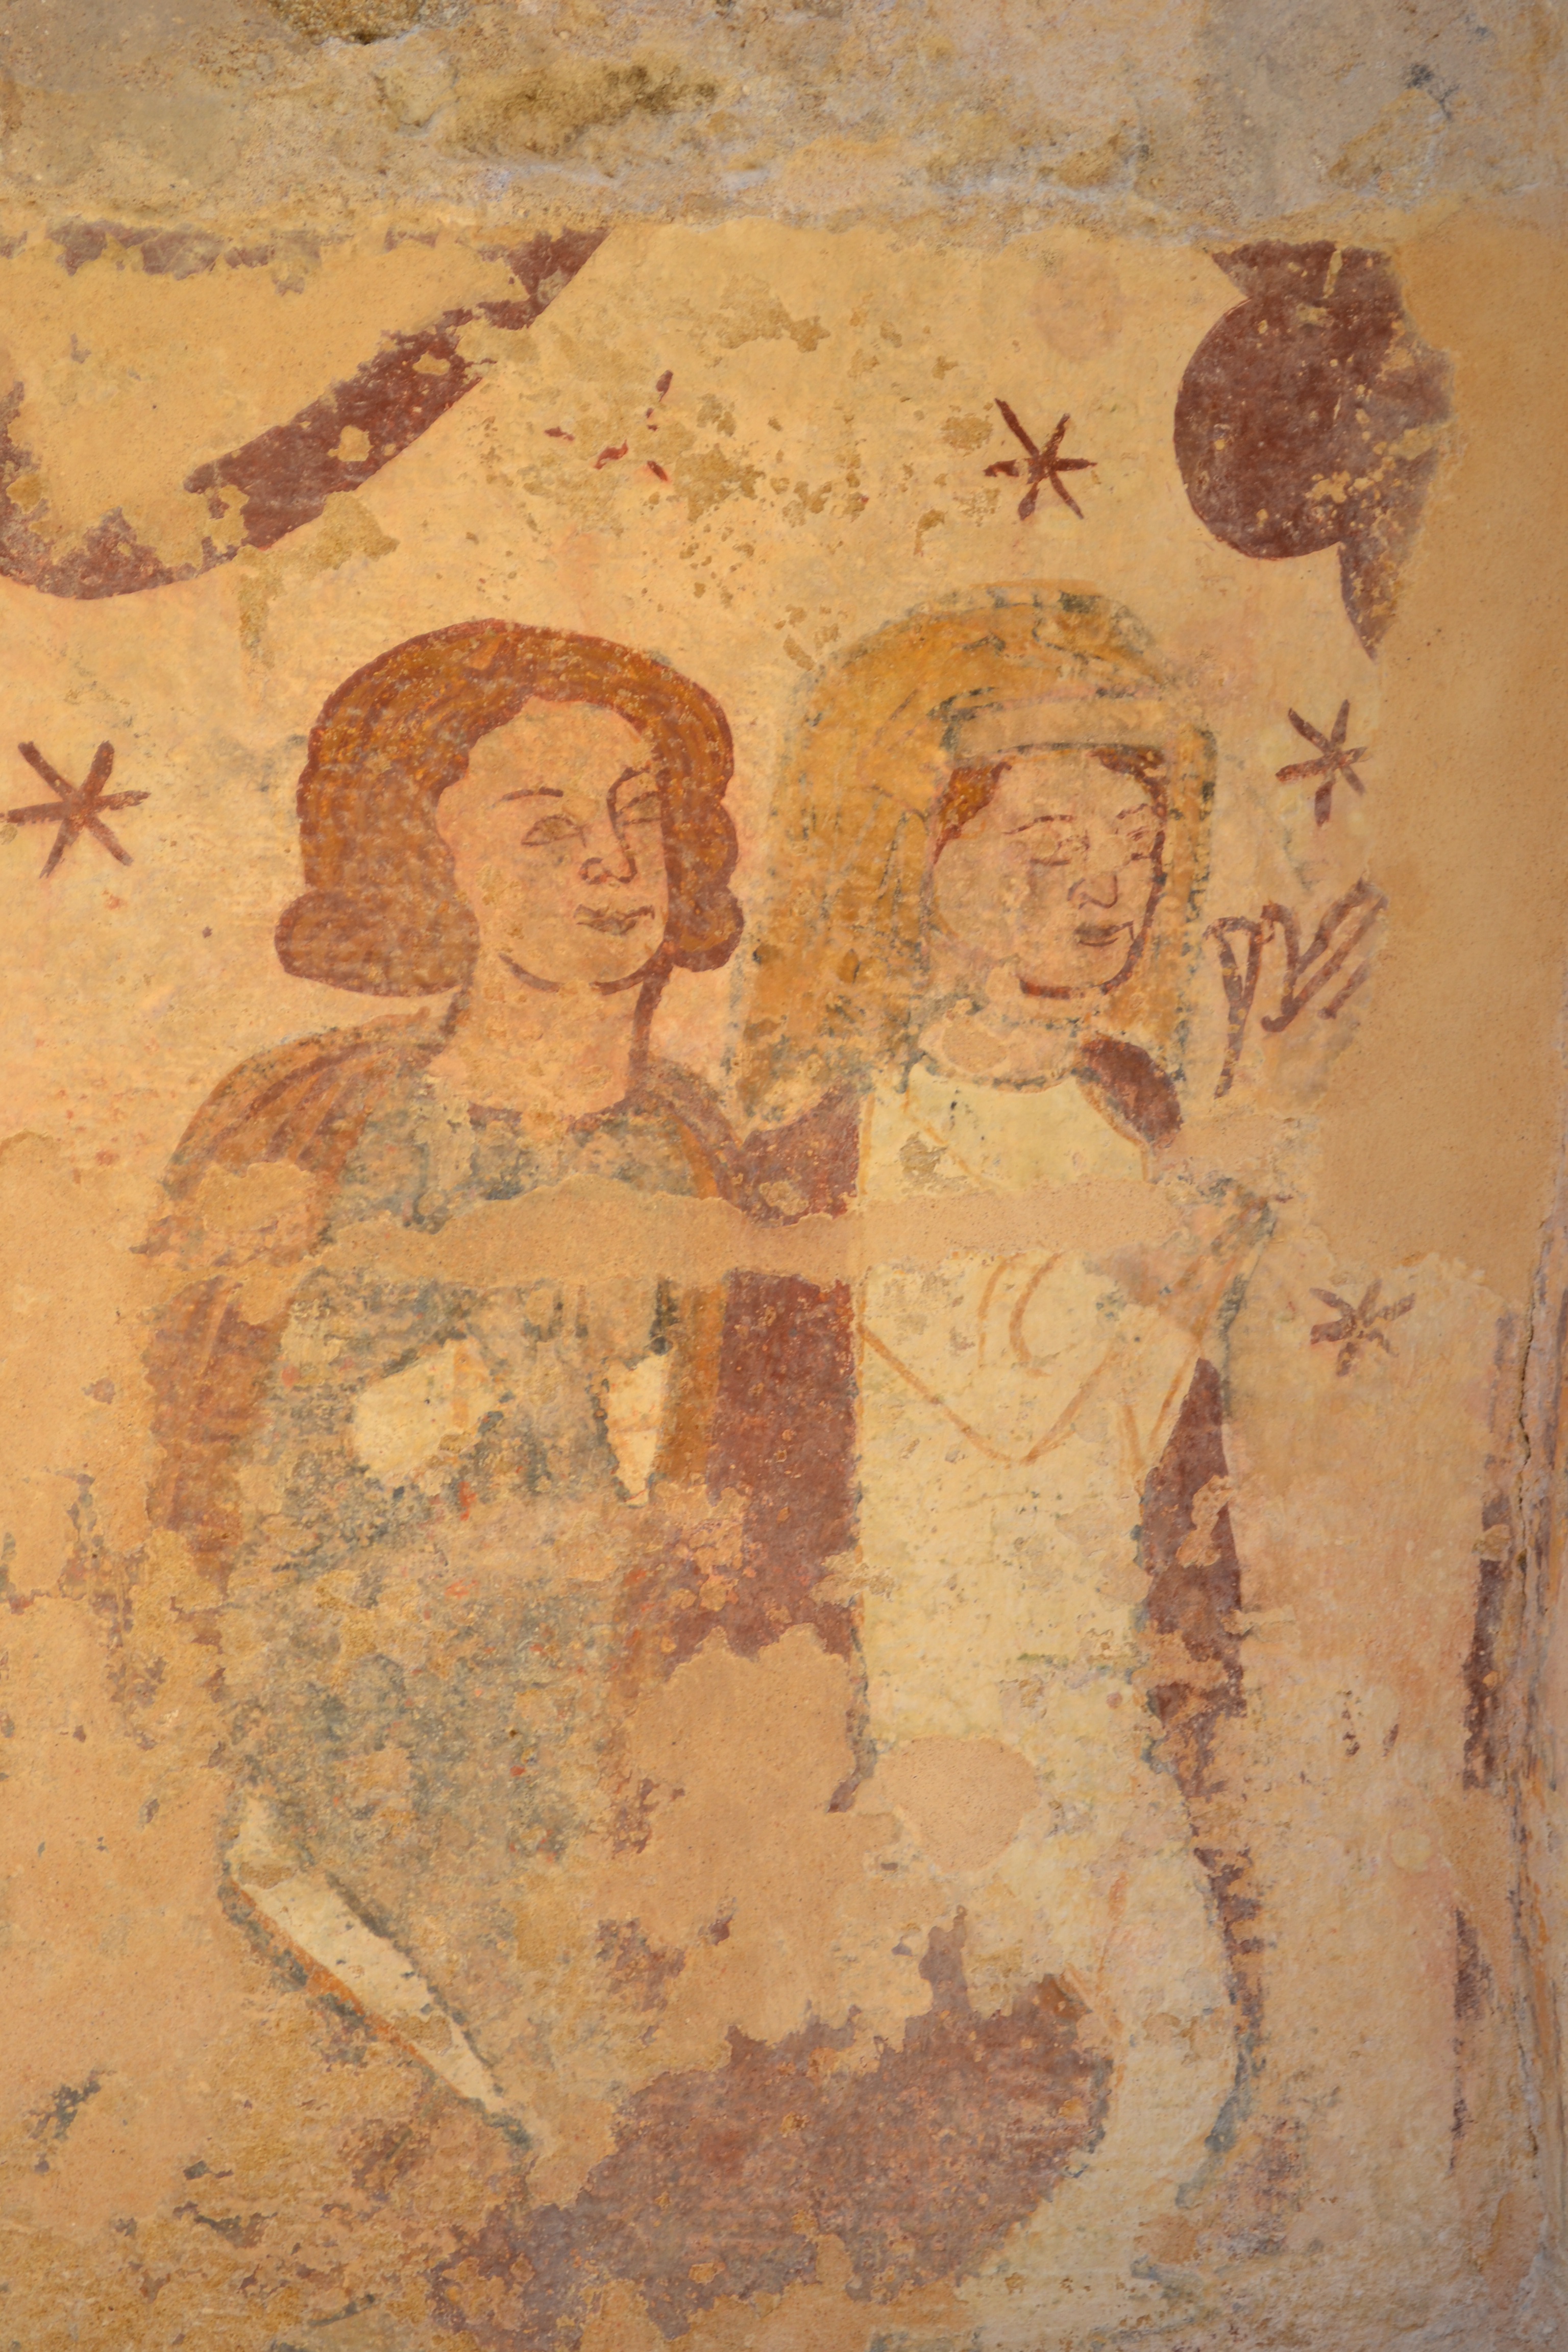
wall, france, church, painting, medieval, art, sketch, drawing, prayer, fresco, relief, modern art, ancient history